Yema (watch)

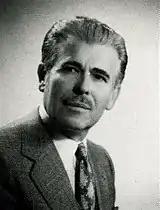

Henry Louis Belmont, the year 1931 graduate of the National Watchmaking School of Besançon founded his watching company under the name Yema in 1948. In few decades, by the 1960s (and 1970s), Yema became the largest French watch manufacturer, producing over 500,000 watched annually.